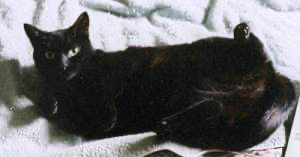
Animal: cat
Breed: Bombay